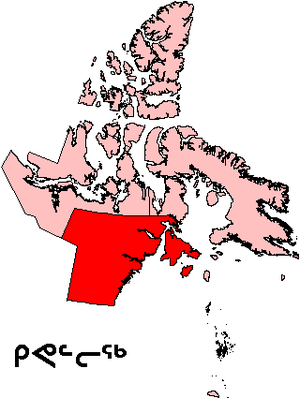
Les régions du Nunavut servent de division de recensement au Nunavut au Canada. Bien que les régions n'aient pas de gouvernements autonomes, les services du territoire du Nunavut sont largement décentralisés au niveau régional. La région de Qikiqtaaluk, aussi appelée Baffin, est la plus grande du Canada tandis que la région de Kitikmeot est la seconde région la moins densément peuplée. Statistiques Canada utilise le nom de Baffin pour la région de Qikiqtaaluk et de Keewatin pour celle de Kivalliq. La division en districts qui existaient depuis 1876 dans les Territoires du Nord-Ouest a été abolie lors de la création du Nunavut.
Kivalliq est une région administrative du Nunavut au Canada. Le territoire de la région consiste en la portion du territoire principal du Canada situé à l'ouest de la baie d'Hudson et des îles Southampton et Coats. Le siège régional est la ville de Kangiqtiniq. La région a une population de 8 348 habitants.